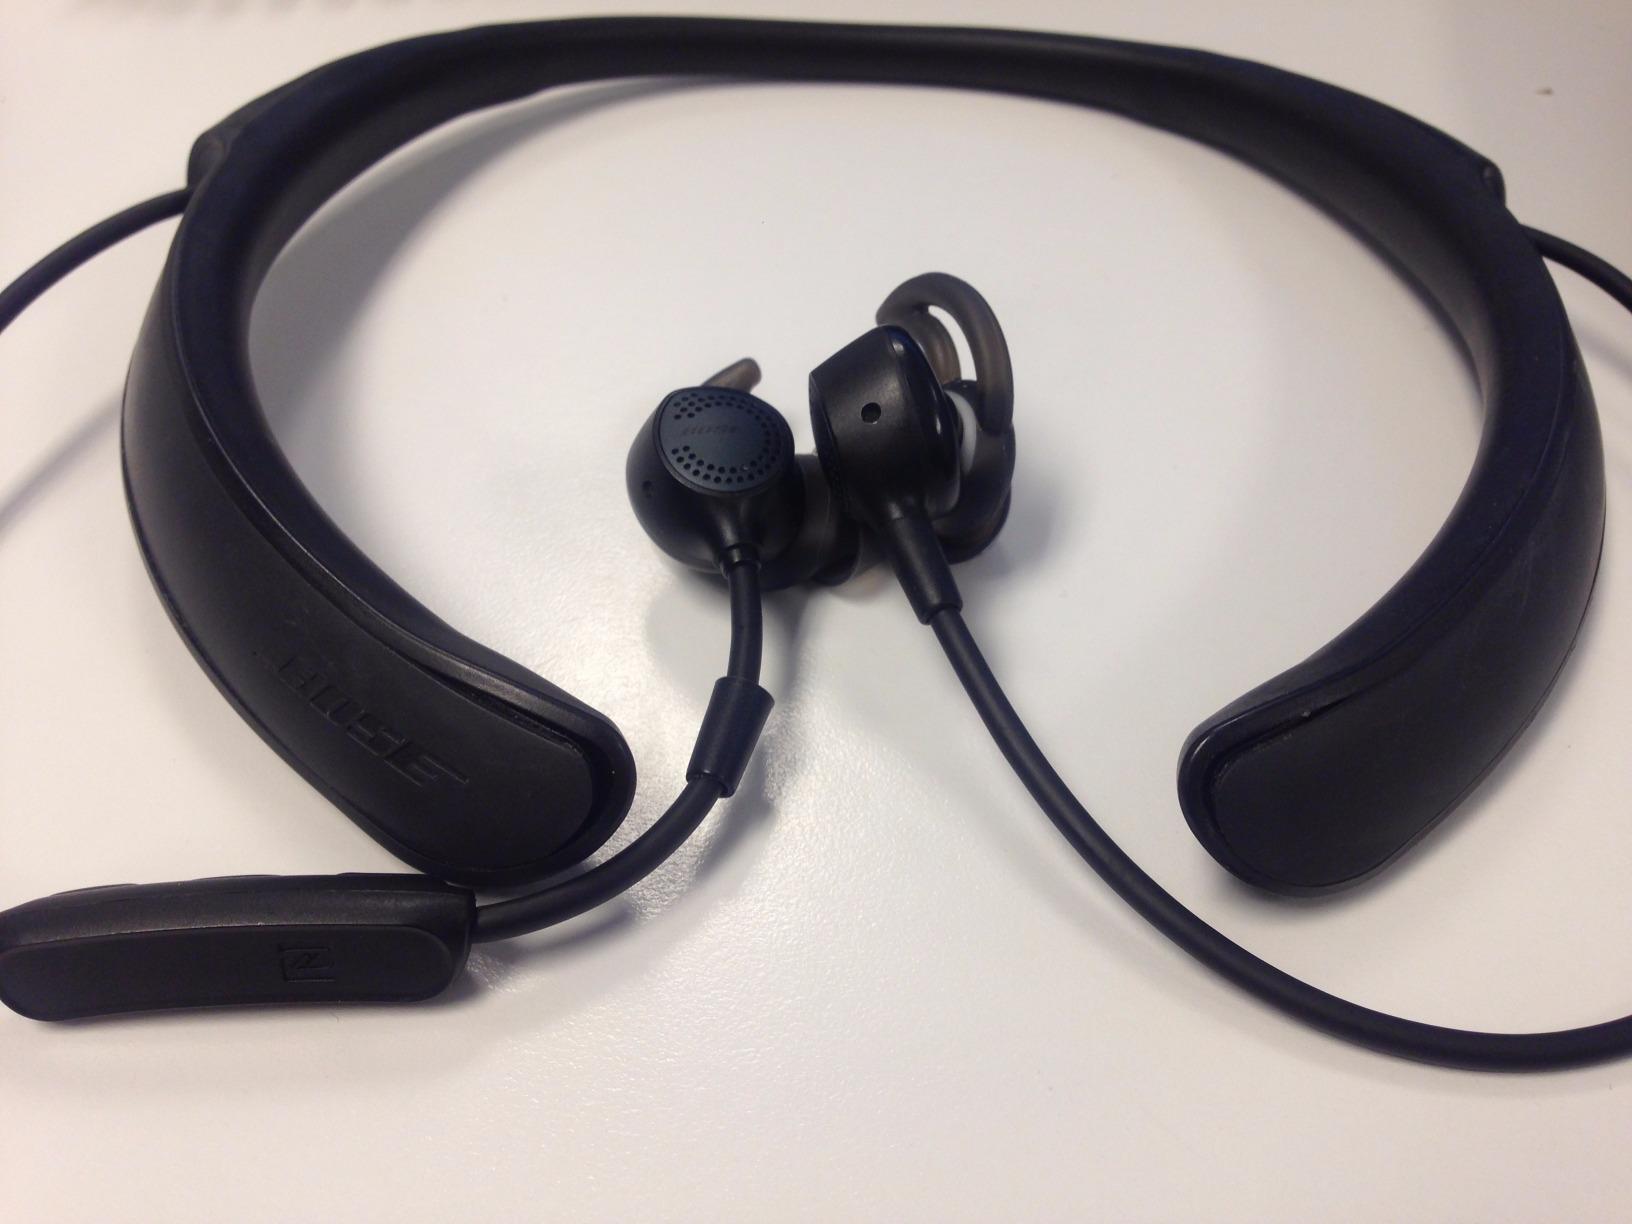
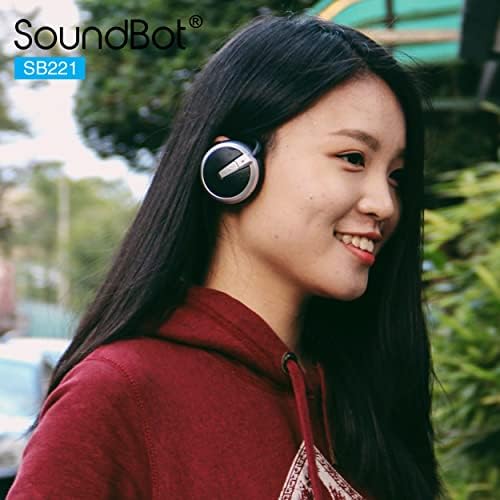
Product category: headphones
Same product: no